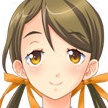
Portrait style: Anime Portrait